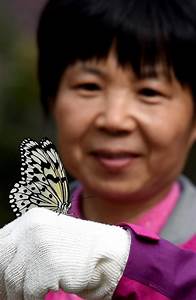
Label: farfalla